Depeche Mode

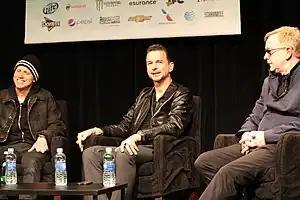
Depeche Mode in 2013

Depeche Mode have released a total of 15 studio albums, 10 compilation albums, six live albums, eight box sets, 13 video albums, 71 music videos, and 54 singles. They have sold over 100 million records and played live to more than 35 million fans worldwide. The band has had 50 songs in the UK singles chart, and one US and two UK number-one albums. In addition, all of their studio albums have reached the UK Top 10 and their albums have spent over 210 weeks on the UK Charts. Along with the Red Hot Chili Peppers and U2, Depeche Mode are one of three acts that have charted at least once on the "Billboard" Alternative Airplay chart in every decade since its debut in 1988.